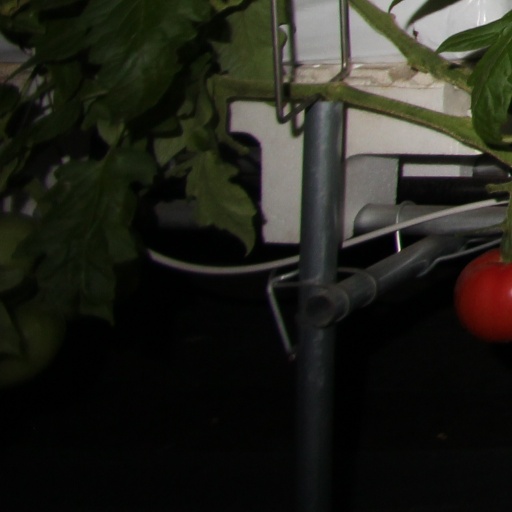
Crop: tomato